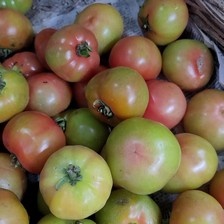
Label: tomato